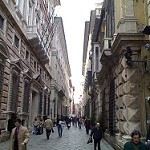
Label: street